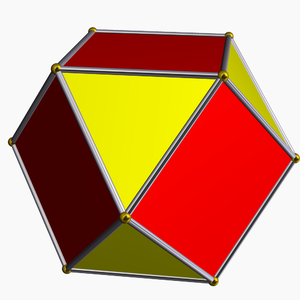
Un polyèdre uniforme est un polyèdre dont les faces sont des polygones réguliers, et qui est isogonal, c'est-à-dire que pour tout couple de sommets, il existe une isométrie qui applique un sommet sur l'autre. Il en découle que tous les sommets sont congruents, et que le polyèdre possède un haut degré de symétrie par réflexion et rotation. La notion de polyèdre uniforme est généralisée, pour un nombre de dimensions quelconque, par celle de polytope uniforme.
Cette liste recense les polyèdres uniformes, ainsi que certaines de leurs propriétés.
La notion de polyèdre de coordination est utilisée en cristallographie et en chimie pour décrire l'environnement d'une espèce chimique par ses ligands dans un cristal ou un complexe. Il s'agit du polyèdre formé par les ligands autour de l'espèce chimique centrale. La coordinence, c'est-à-dire le nombre de ligands, n'est pas suffisante pour décrire l'environnement d'une espèce chimique, car pour une coordinence donnée, il peut exister plusieurs polyèdres de coordination. Par exemple, à l'état solide, le cuivre a une coordinence 4 d'oxygène dans le silicate de baryum et de cuivre BaCuSi₂O₆ et également une coordinence 4 de soufre dans la stannite Cu₂FeSnS₄, mais son polyèdre de coordination est un carré CuO₄ dans BaCuSi₂O₆ et un tétraèdre CuS₄ dans la stannite.